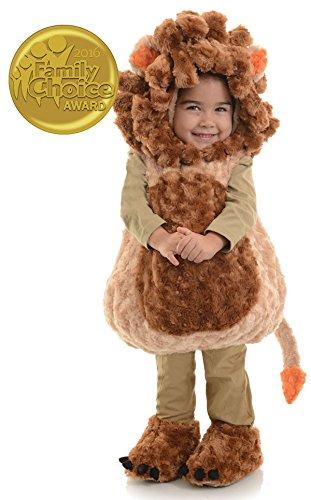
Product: Underwraps Toddler's Lion Belly Babies Costume
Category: Clothing, Shoes & Jewelry | Costumes & Accessories | Kids & Baby | Baby | Baby Boys
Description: Underwraps brings you the most adorable Lion costume for Halloween, parties, dress-up and even fun photo shoots.
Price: $47.00